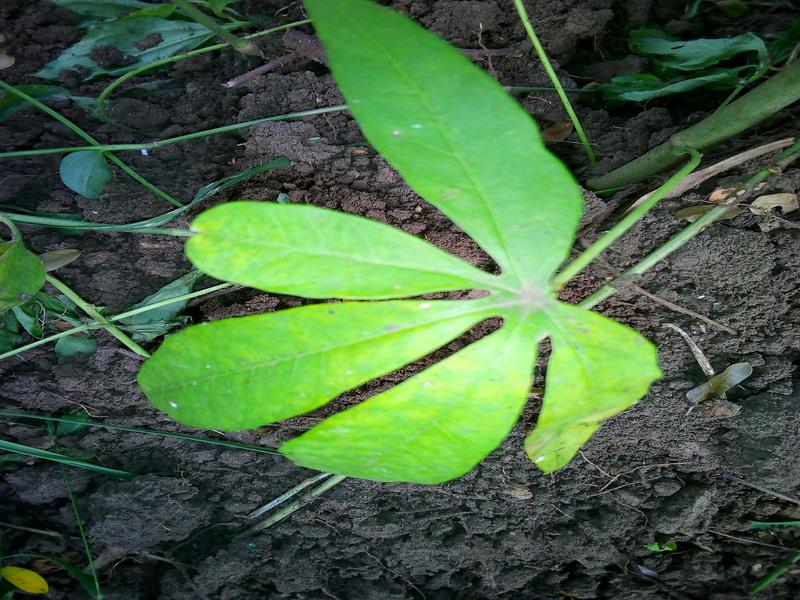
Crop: cassava
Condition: healthy